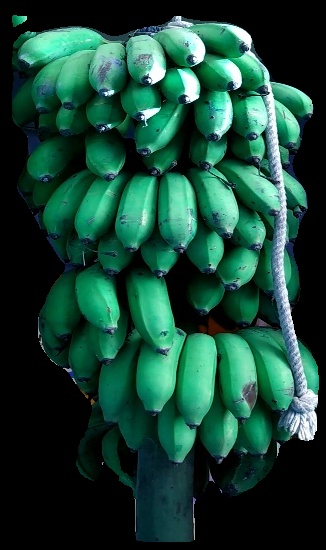
Variety: rasbale
Grade: grade2